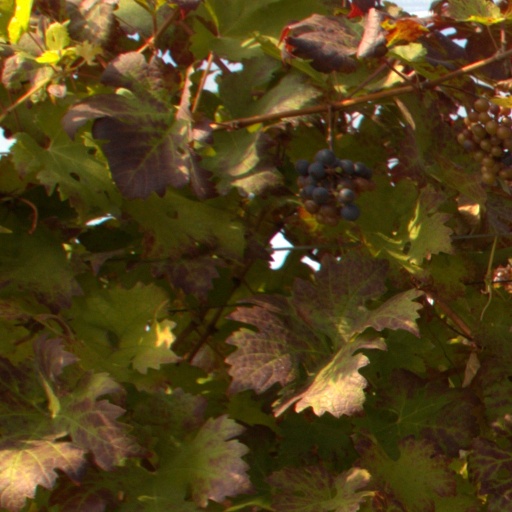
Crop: grape